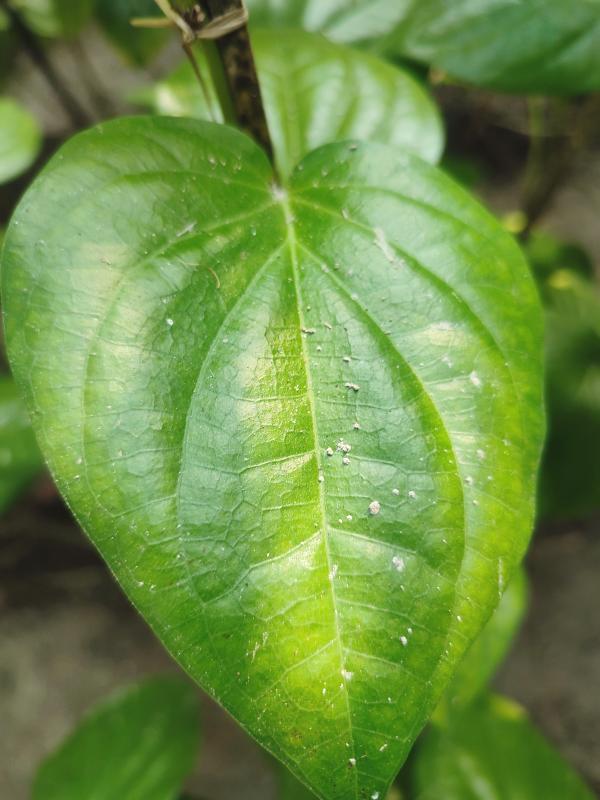
Label: Healthy_Leaf